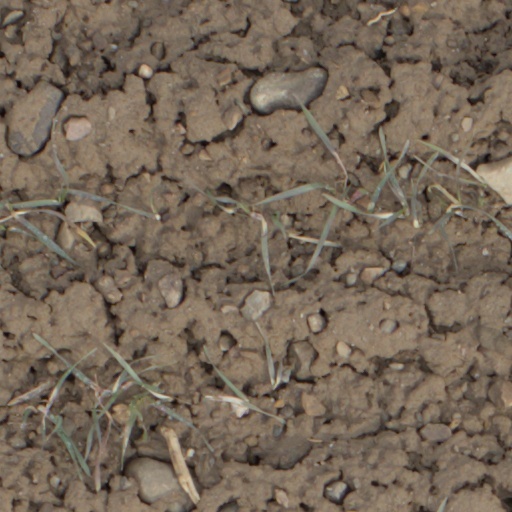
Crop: wheat